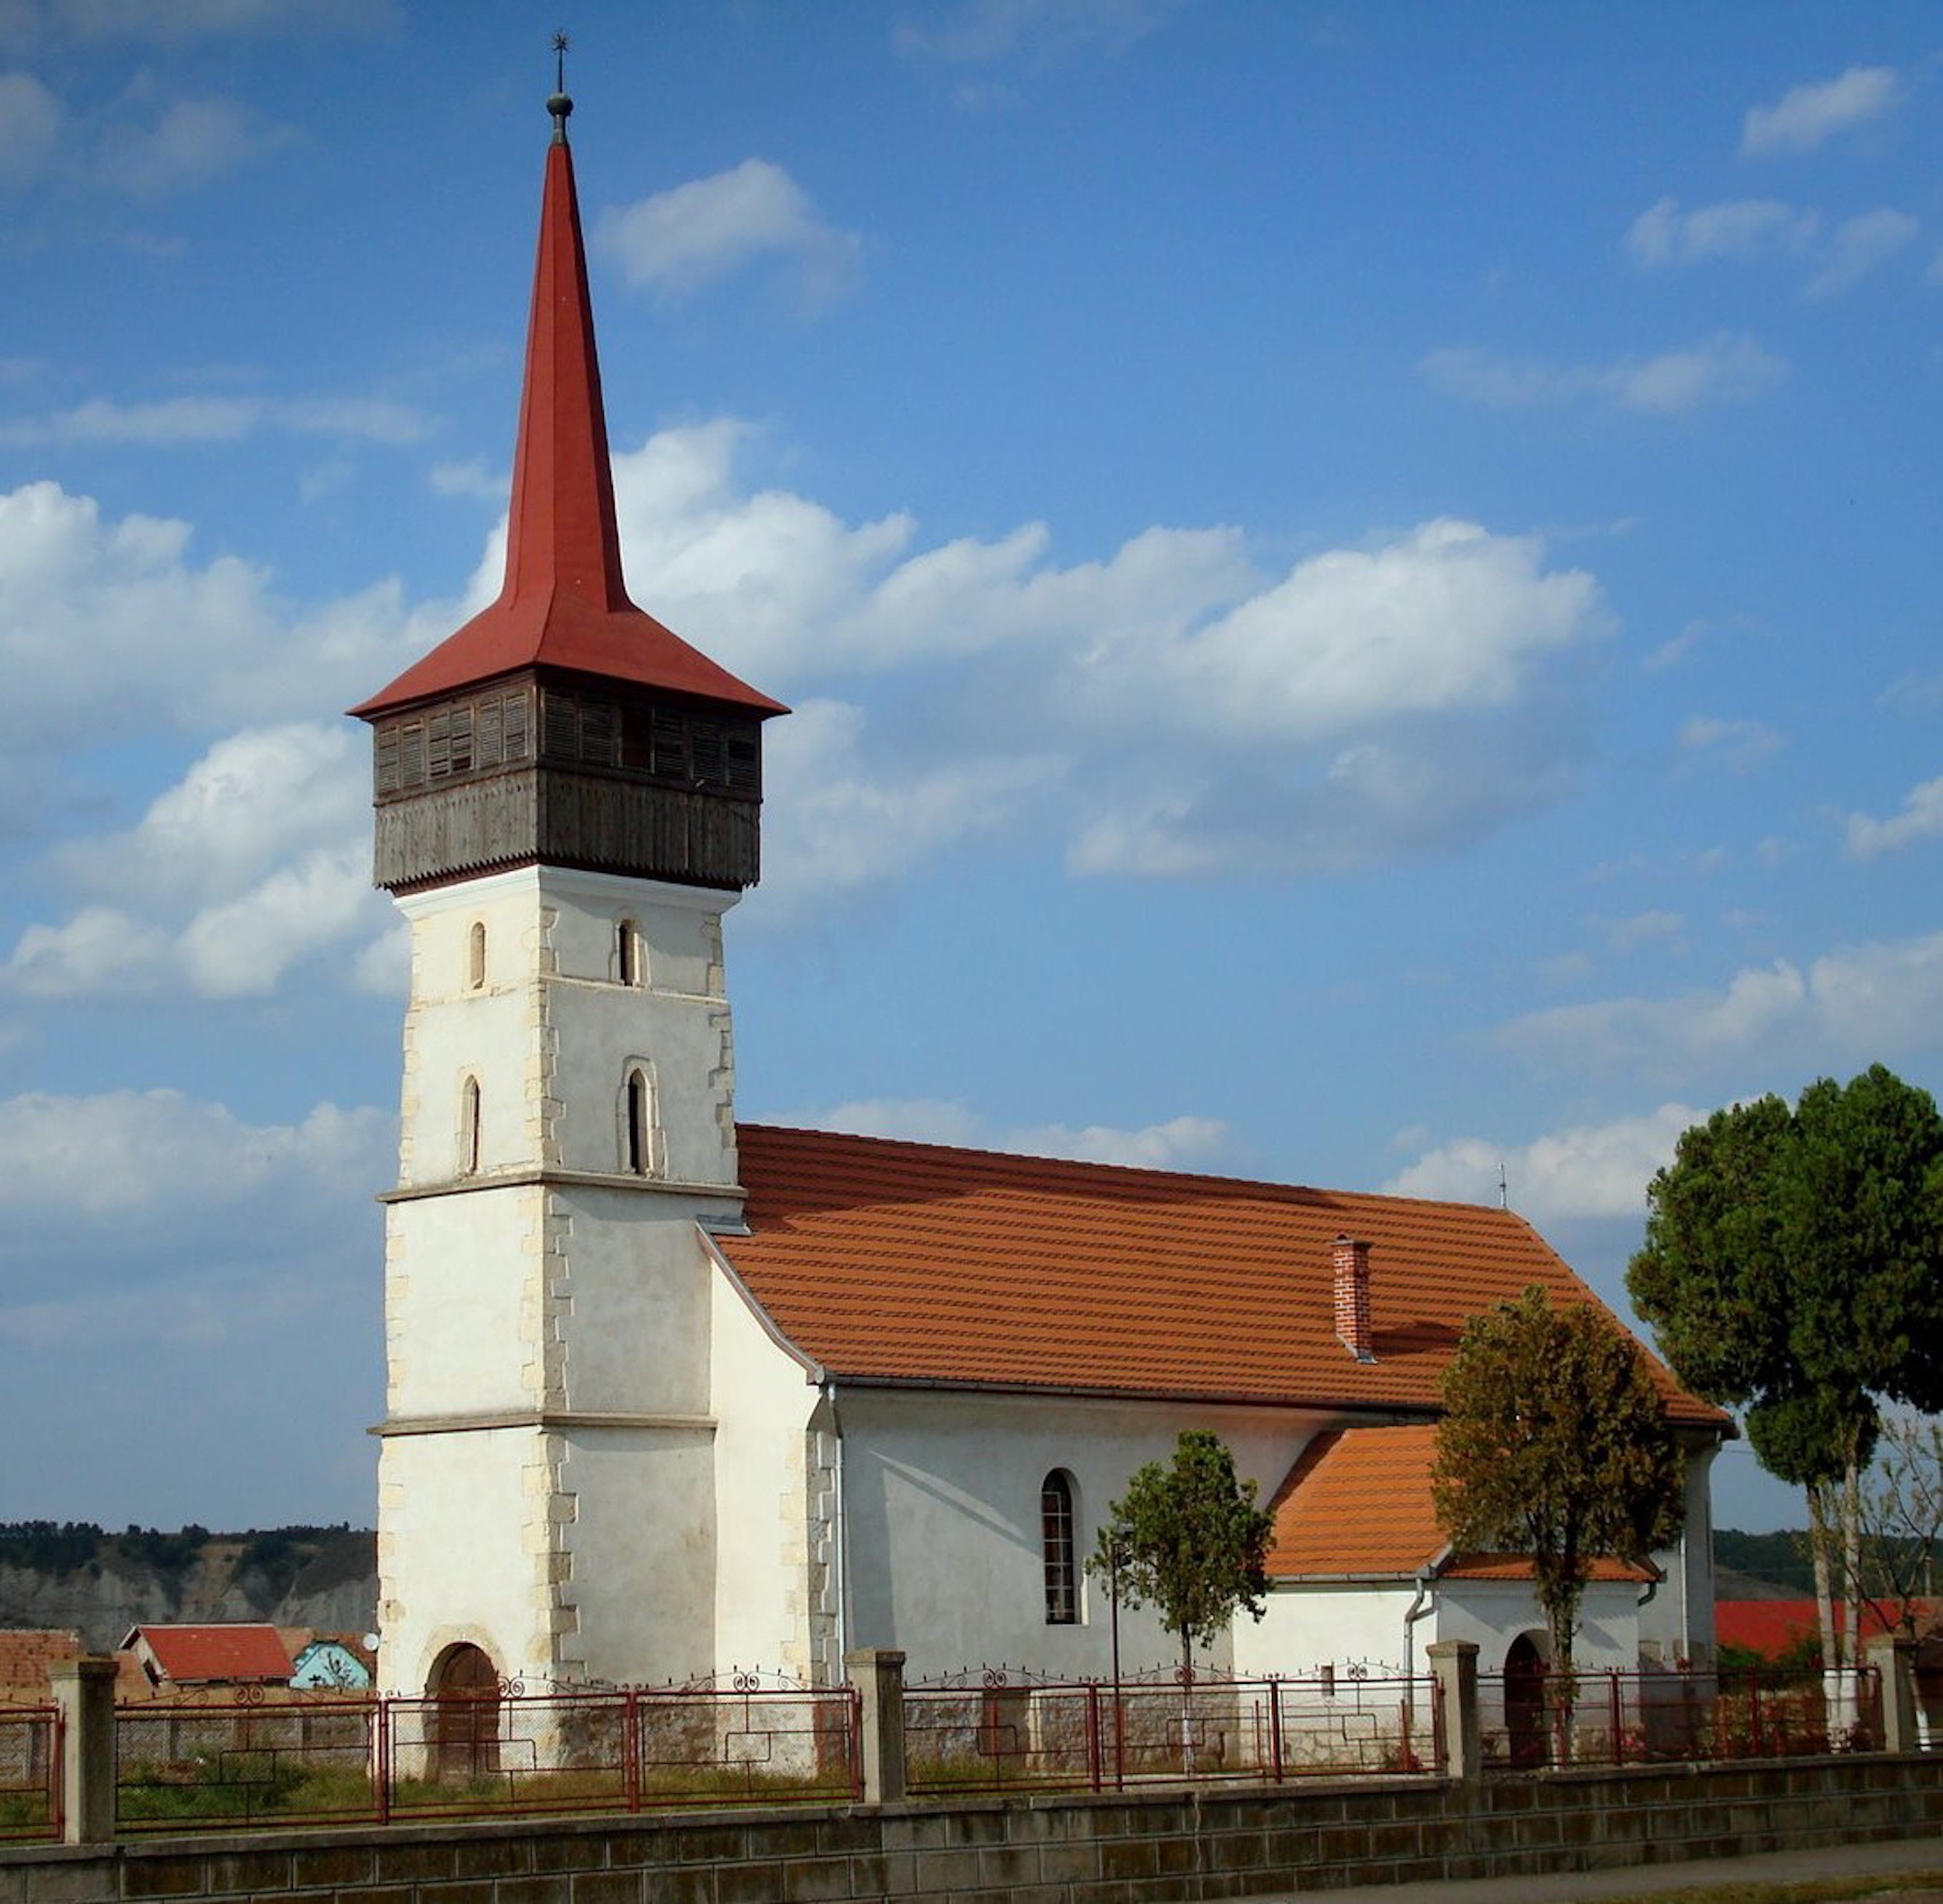
nature, fence, architecture, sky, countryside, building, country, summer, spring, tower, landmark, church, chapel, place of worship, trees, outside, clouds, buildings, faith, steeple, beautiful, calvinist reformed